Sergei Prokofiev

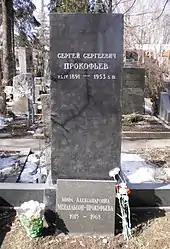
Prokofiev's grave in Novodevichy Cemetery. His wife Mira's gravestone is at the bottom.

Prokofiev died of hypertensive crisis at age 61 on 5 March 1953, the same day as Joseph Stalin. He had lived in a communal apartment on Chamberlain Lane next to the Red Square, and for three days throngs gathered to mourn Stalin, making it impossible to hold Prokofiev's funeral service at the headquarters of the Soviet Composers' Union. Because the hearse was not allowed near Prokofiev's house, his coffin had to be moved by hand through back streets in the opposite direction of the masses of people going to visit Stalin's body. About 30 people attended the funeral, Shostakovich among them. Although they had not seemed to get along when they met, in the later years their interactions had become far more amicable, with Shostakovich writing to Prokofiev, "I wish you at least another hundred years to live and create. Listening to such works as your Seventh Symphony makes it much easier and more joyful to live." Prokofiev is buried in Moscow's Novodevichy Cemetery.